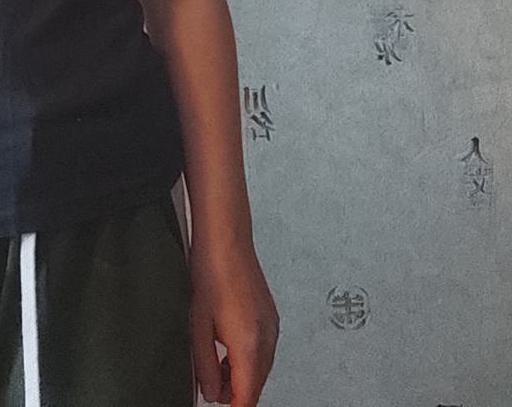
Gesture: no_gesture